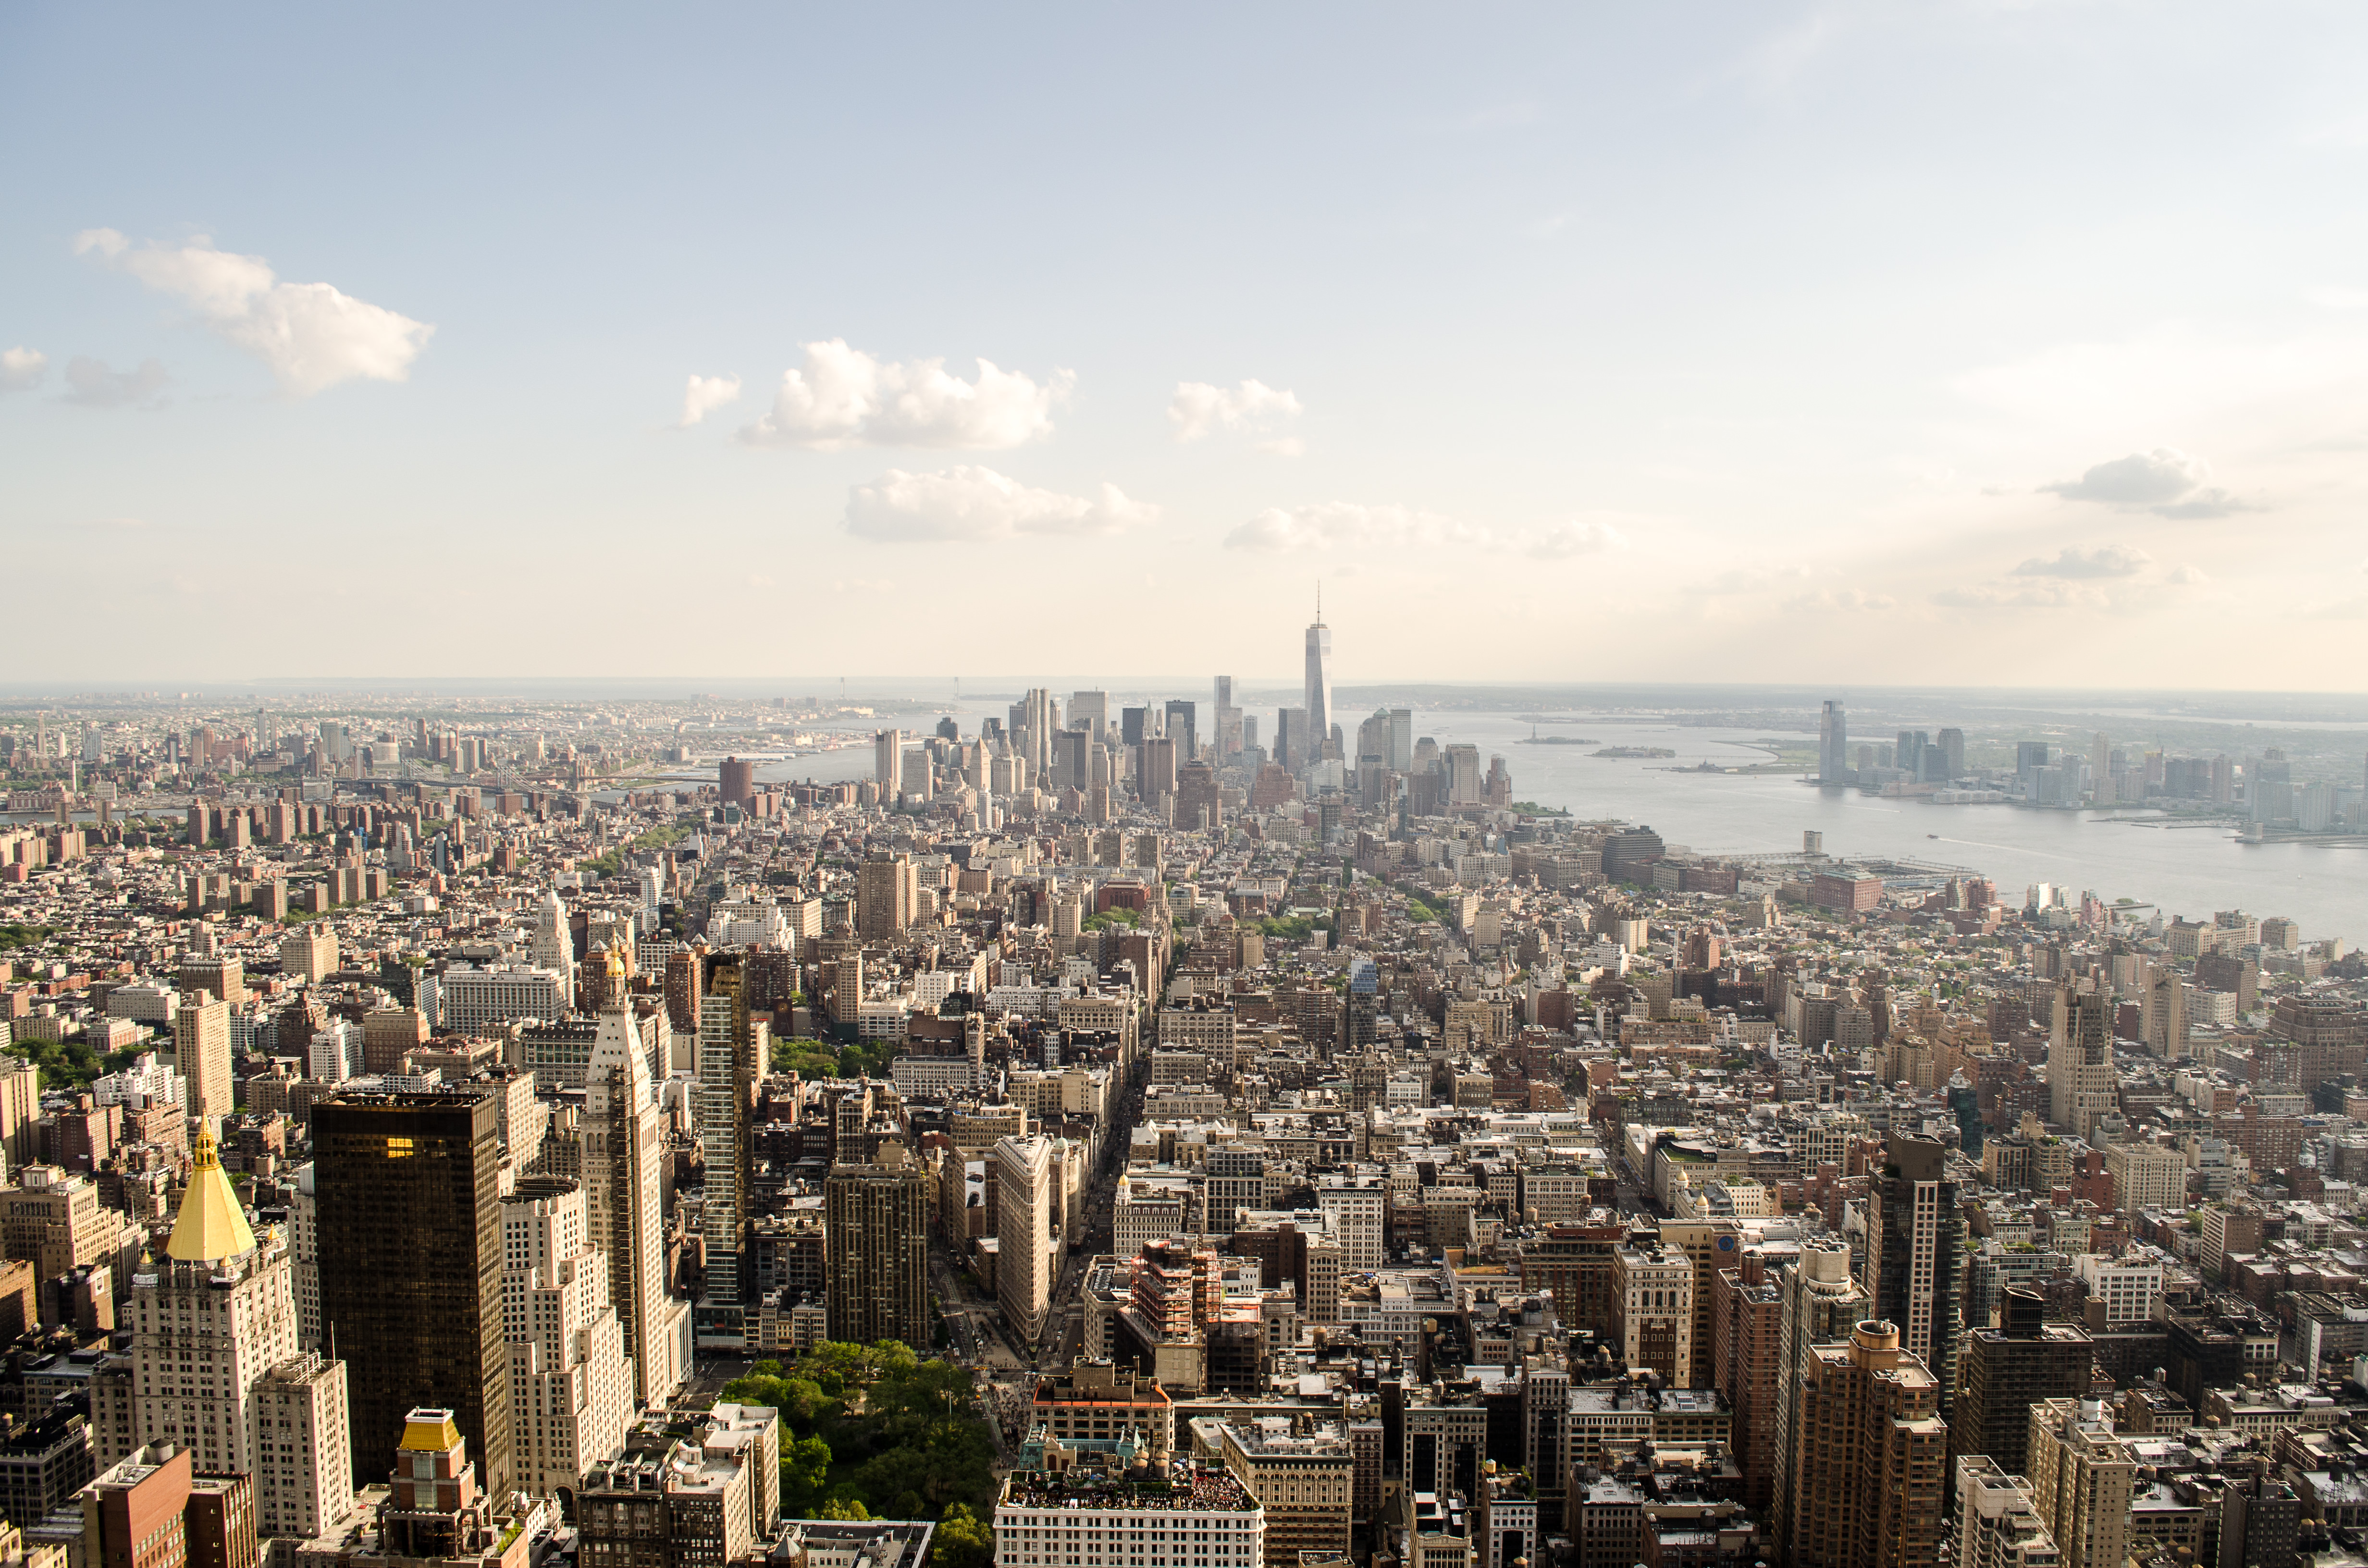
landscape, water, horizon, architecture, skyline, photography, town, view, city, skyscraper, urban, river, cityscape, panorama, downtown, travel, panoramic, sight, landmark, tourism, aerial, tower block, outdoors, capital, buildings, metropolis, neighbourhood, aerial photography, urban area, residential area, geographical feature, human settlement, atmosphere of earth, metropolitan area, high angle shot